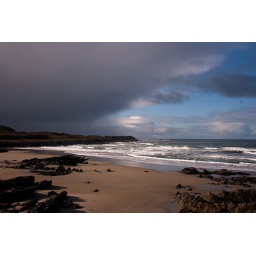
Dramatic clouds over a beautiful beach